St. Roch Market

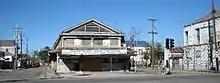
Shuttered St. Roch Market with its pre-Katrina signage, January 2006

In the 1990s it had fallen into disrepair, but was still an active part of the neighborhood. For a time it housed a Chinese food restaurant . In 2005 it was serving inexpensive seafood and po-boy sandwiches until the evacuation of the city for Hurricane Katrina. Like most of the city it was damaged in the hurricane and extensive Federal levee failure floods that followed, and the market did not reopen. In the 10 years that followed Katrina the building was gutted but sat vacant until 2012, when the city of New Orleans, under Mayor Mitch Landrieu began a campaign to obtain state and federal funding to restore the building. In August 2014 the city leased the building to a private business who returned the building to a multi-tenant "food hall" which is a modernization of the building's original use selling both prepared and fresh foods in a multi-vendor format.